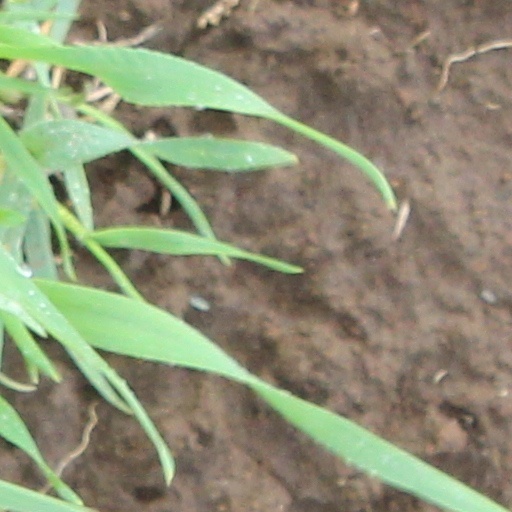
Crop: wheat